History of the Jews in Afghanistan

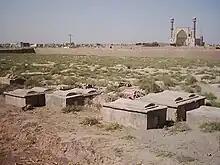
Jewish cemetery in the city of Herat, 2009

The history of the Jews in Afghanistan goes back at least 2,500 years. Ancient Iranian tradition suggests that Jews settled in Balkh, a Zoroastrian and Buddhist stronghold at the time. The Kingdom of Judah collapsed in 587 BCE leading to this migration. In more recent times, the community has been reduced to complete extinction.